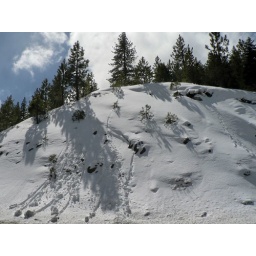
pine trees cast their shadows on fresh snow in early spring in the High Sierra